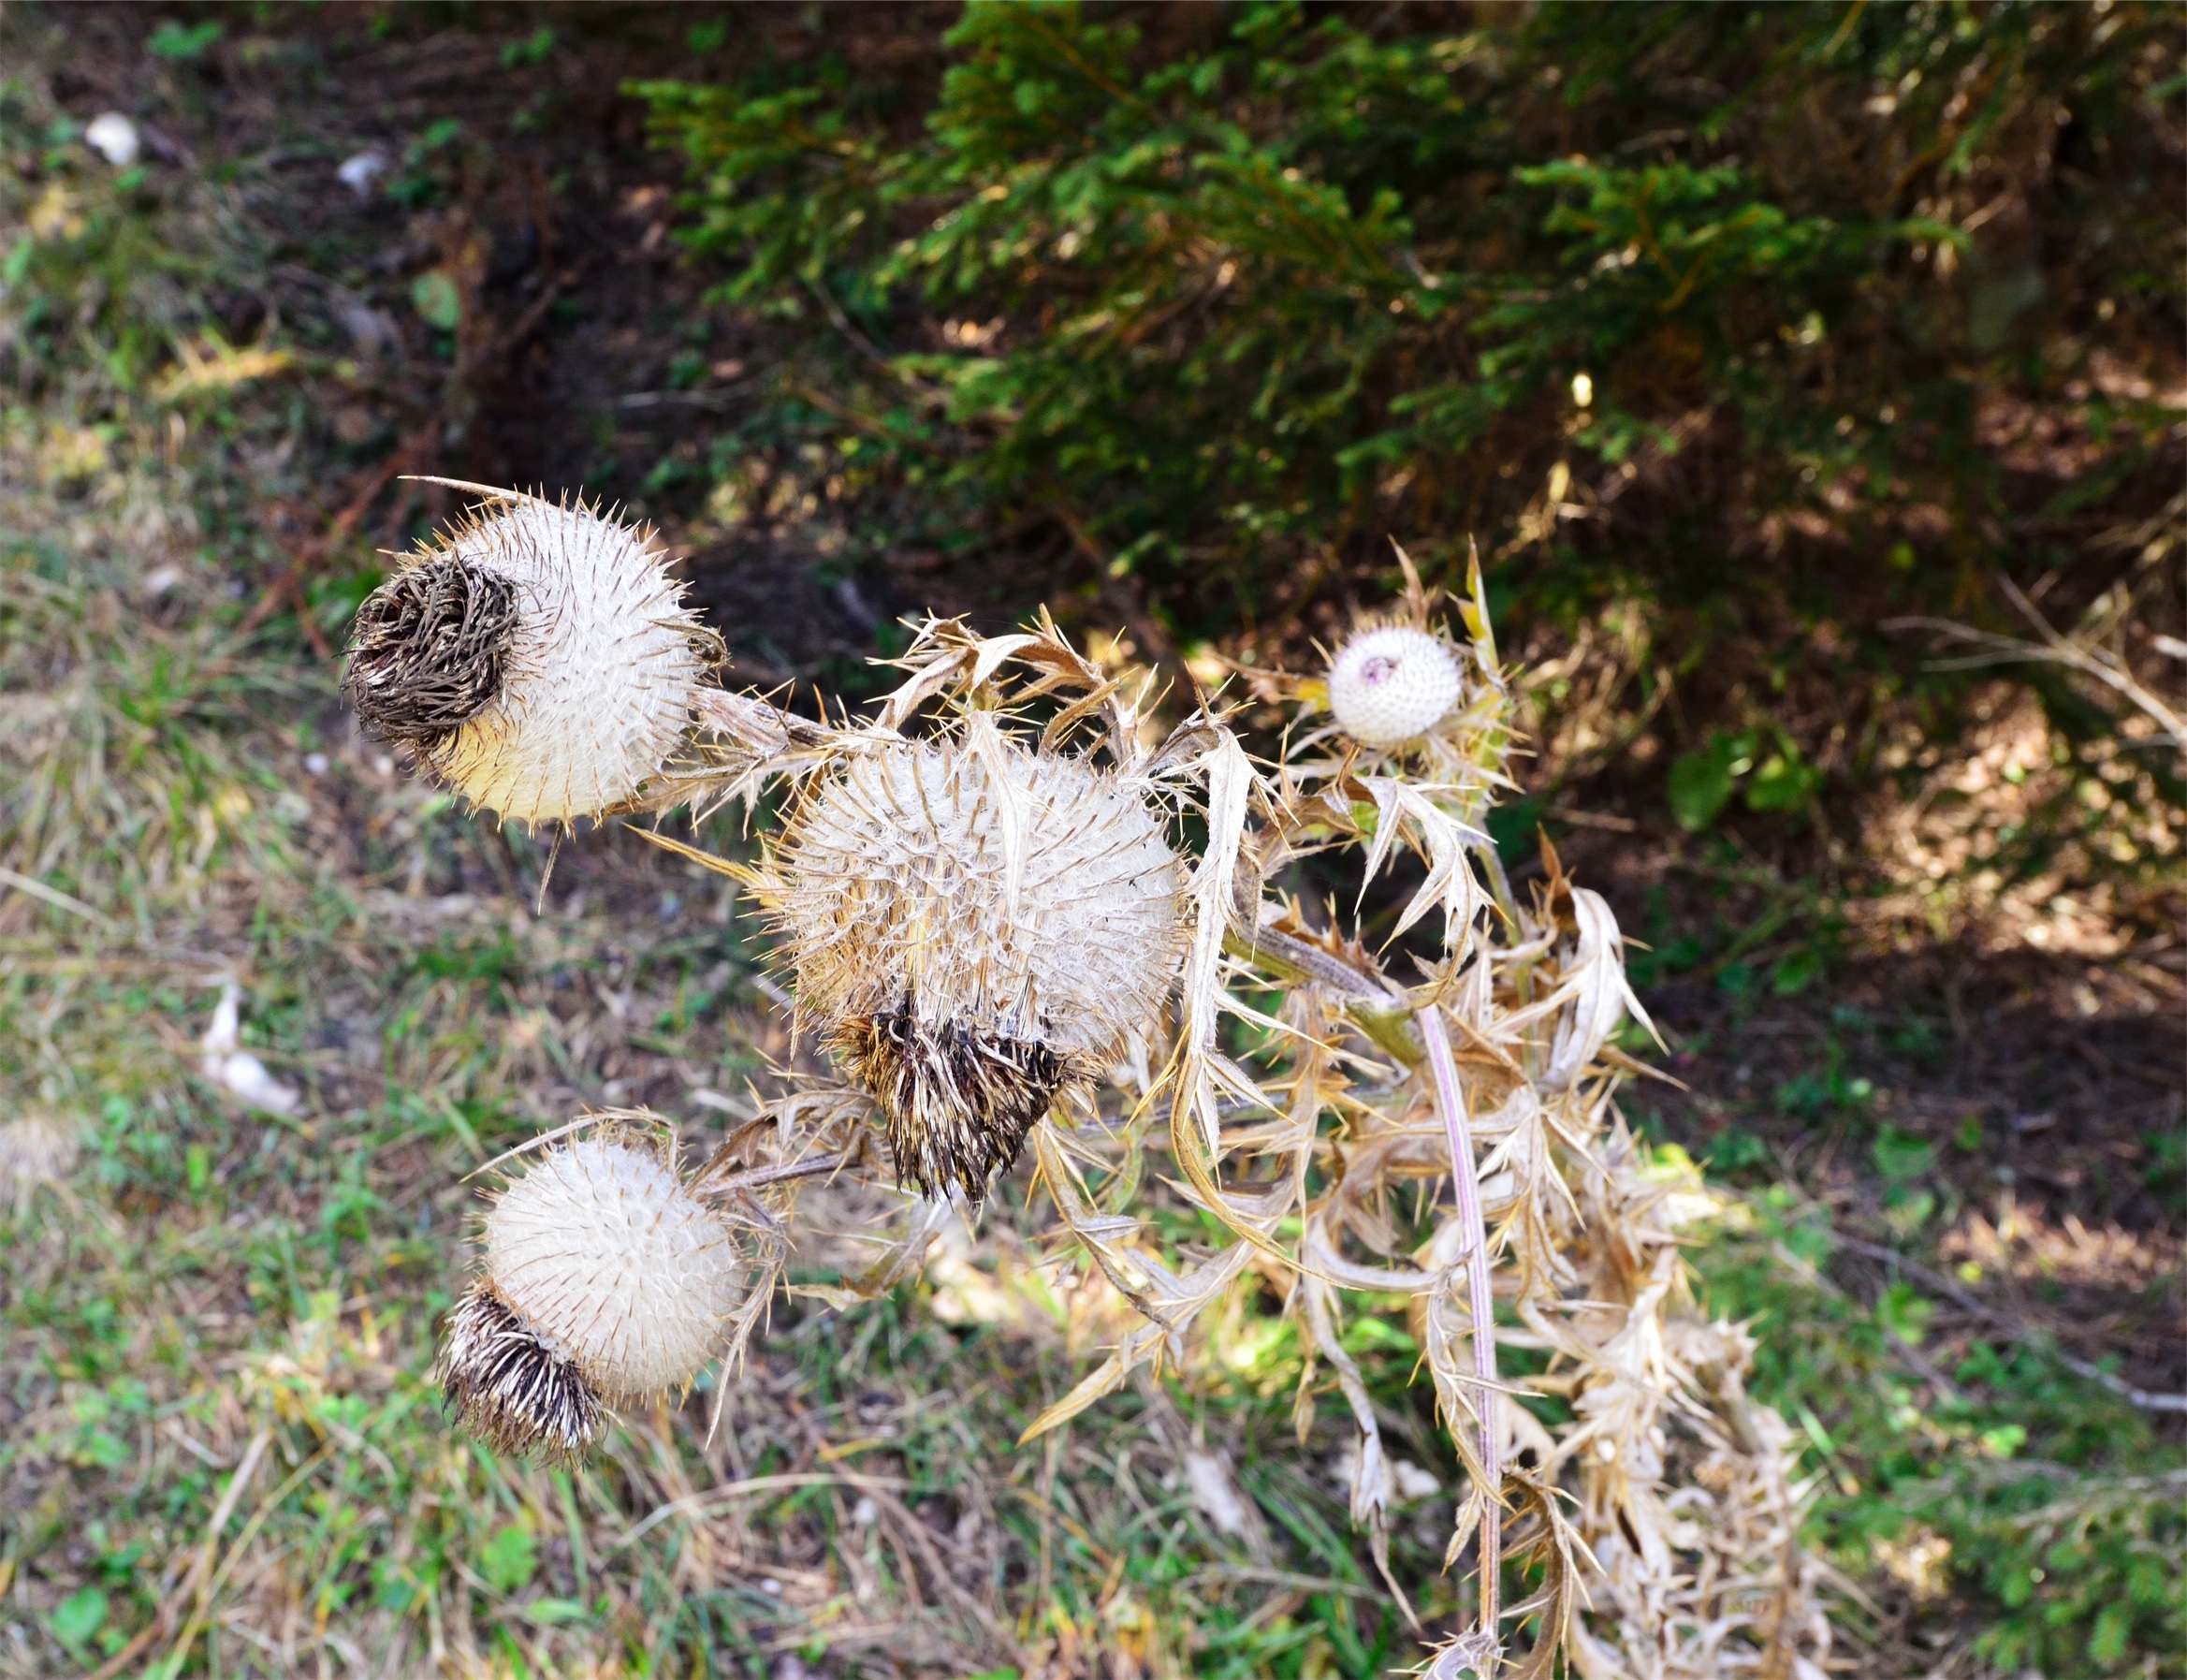
tree, nature, plant, flower, wildlife, produce, autumn, flora, fauna, plants, weed, thorns, thistle, flowering plant, land plant, erinaceidae